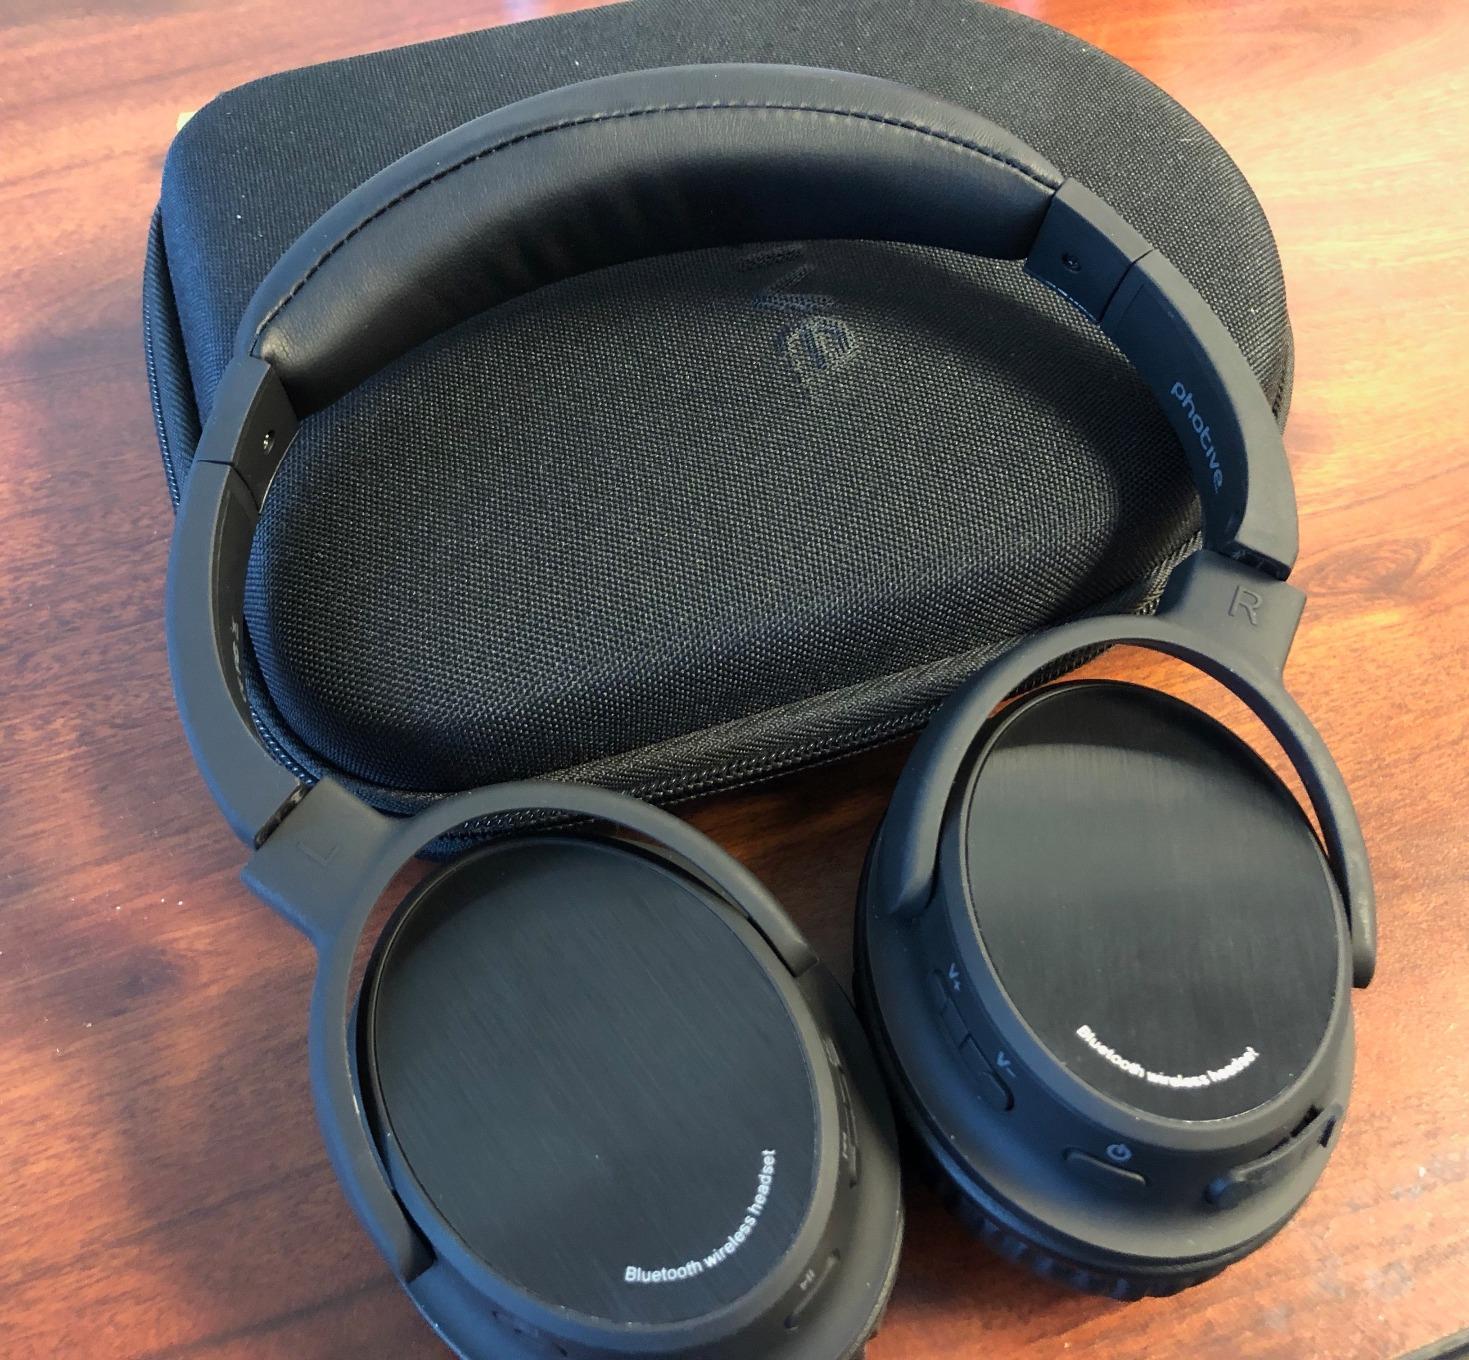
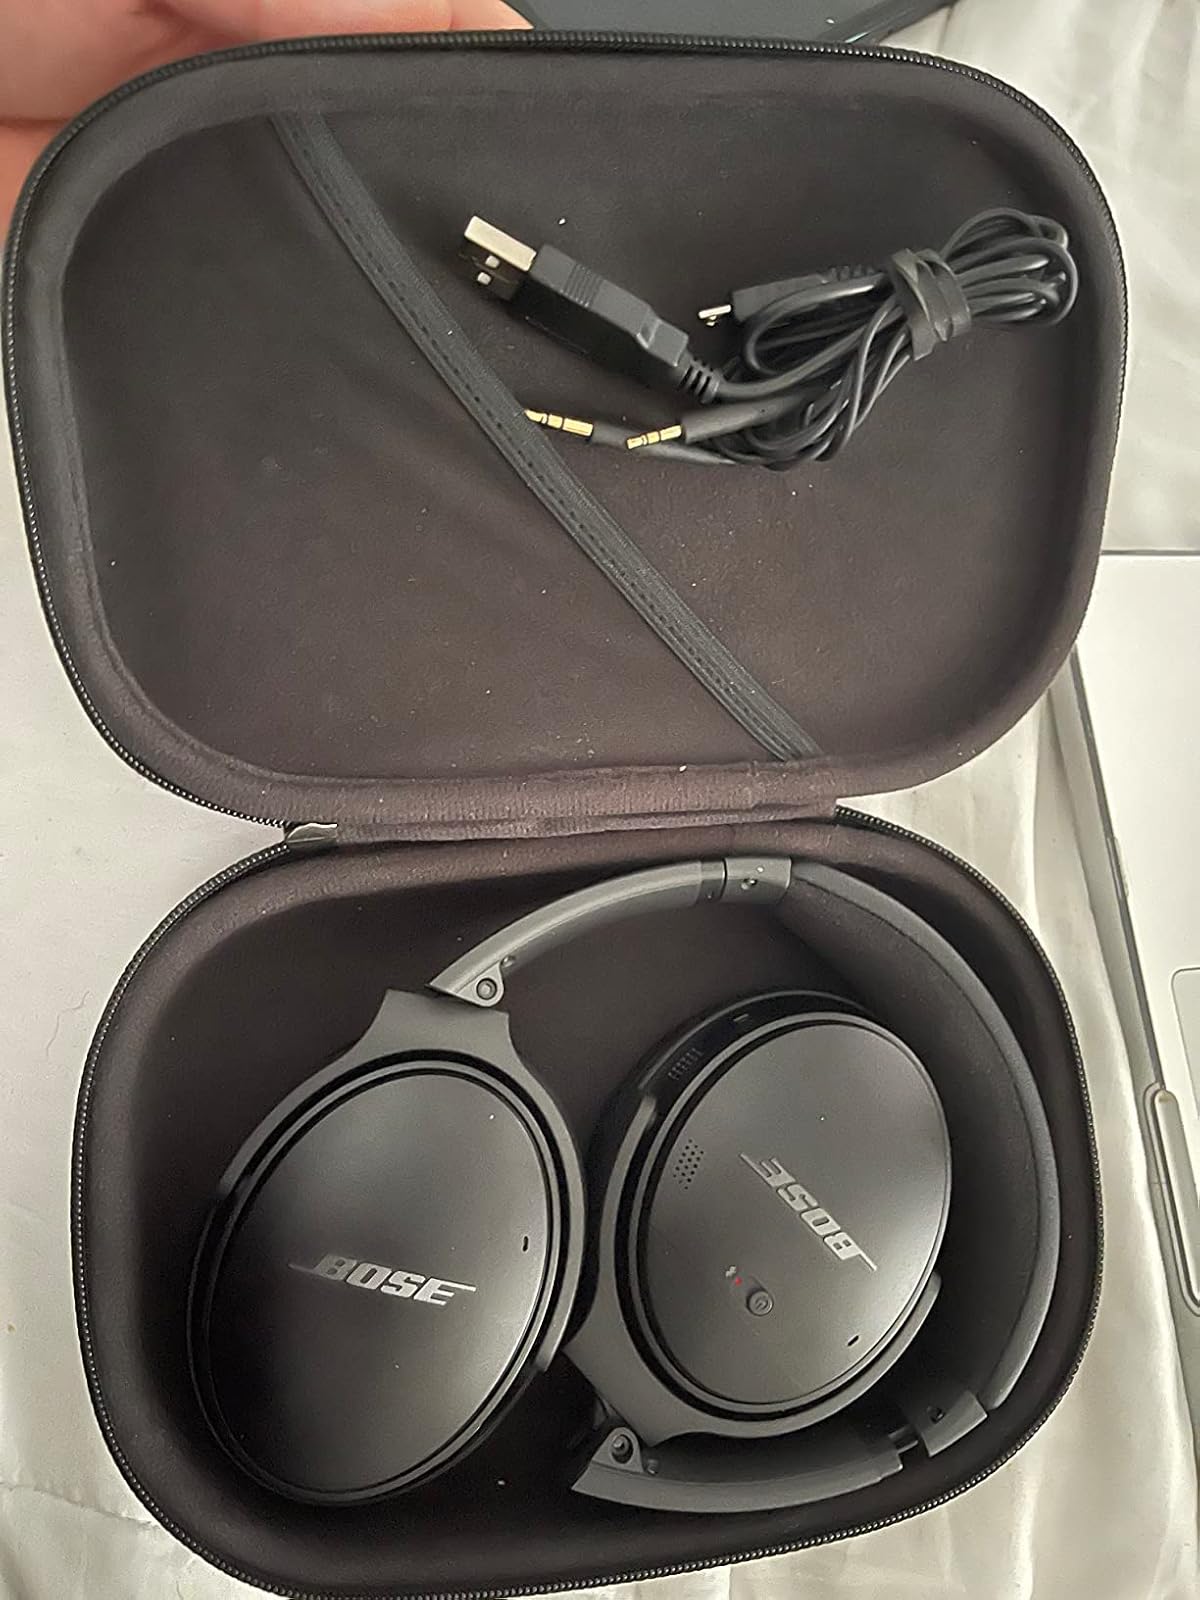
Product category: headphones
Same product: no